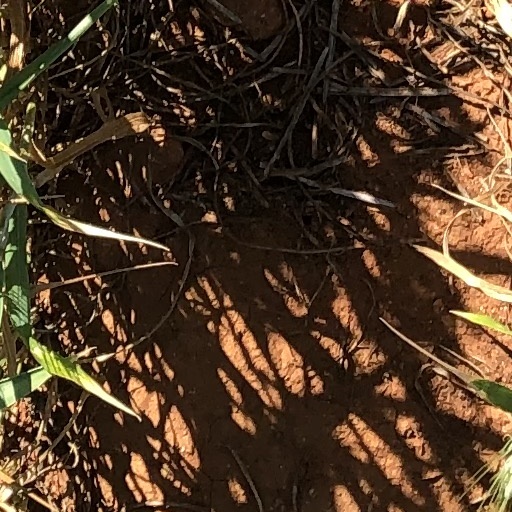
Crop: wheat